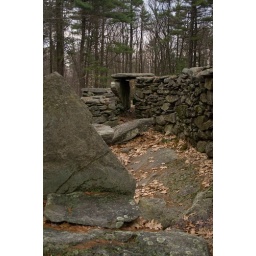
wall around the sacraficial table